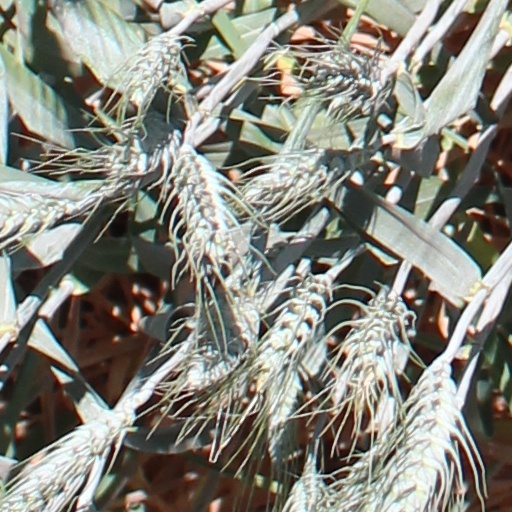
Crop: wheat